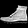
Label: Ankle boot